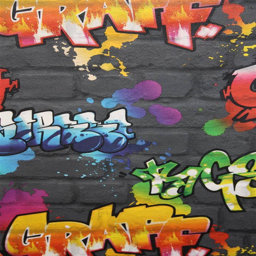
a fabulous multicoloured graffiti design on a black brick background .